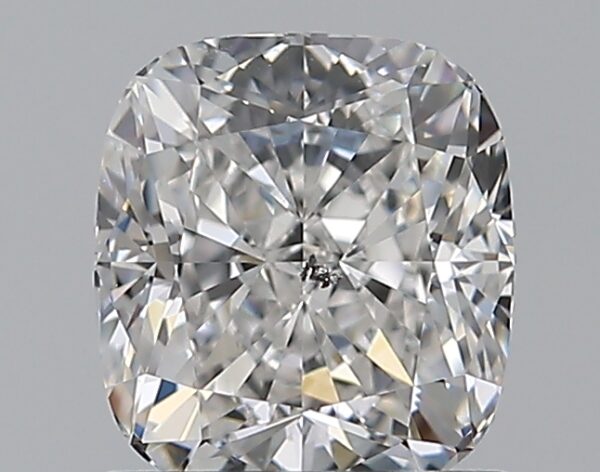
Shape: cushion
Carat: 1.01
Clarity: SI2
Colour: F
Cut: EX
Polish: EX
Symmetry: VG
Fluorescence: F
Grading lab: GIA
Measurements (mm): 5.93 x 5.42 x 3.76